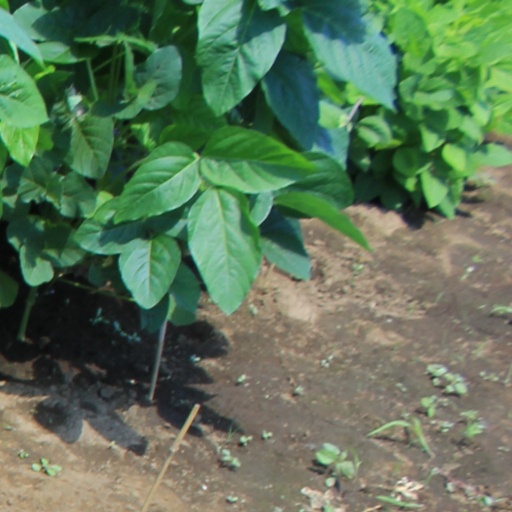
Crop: soybean